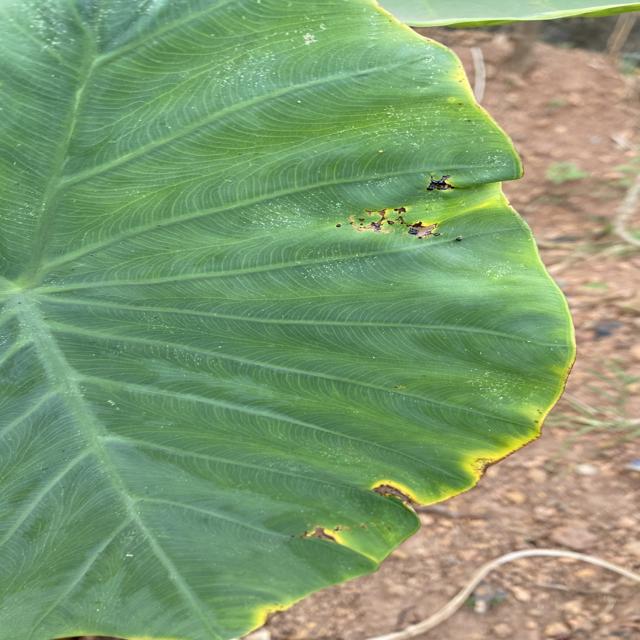
Label: Mid_Blight